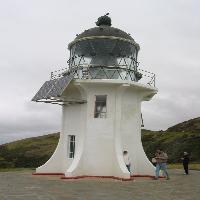
Weather: cloudy or overcast